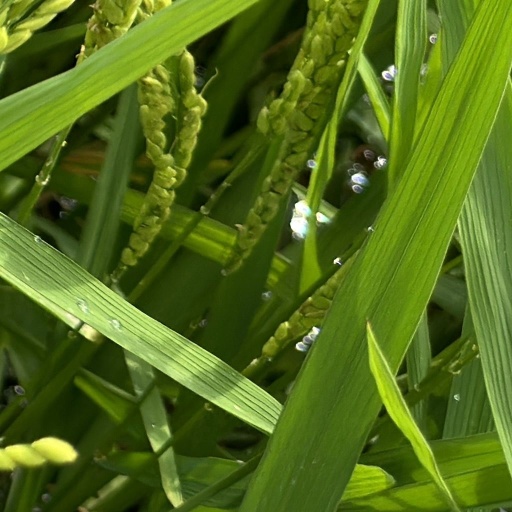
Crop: rice